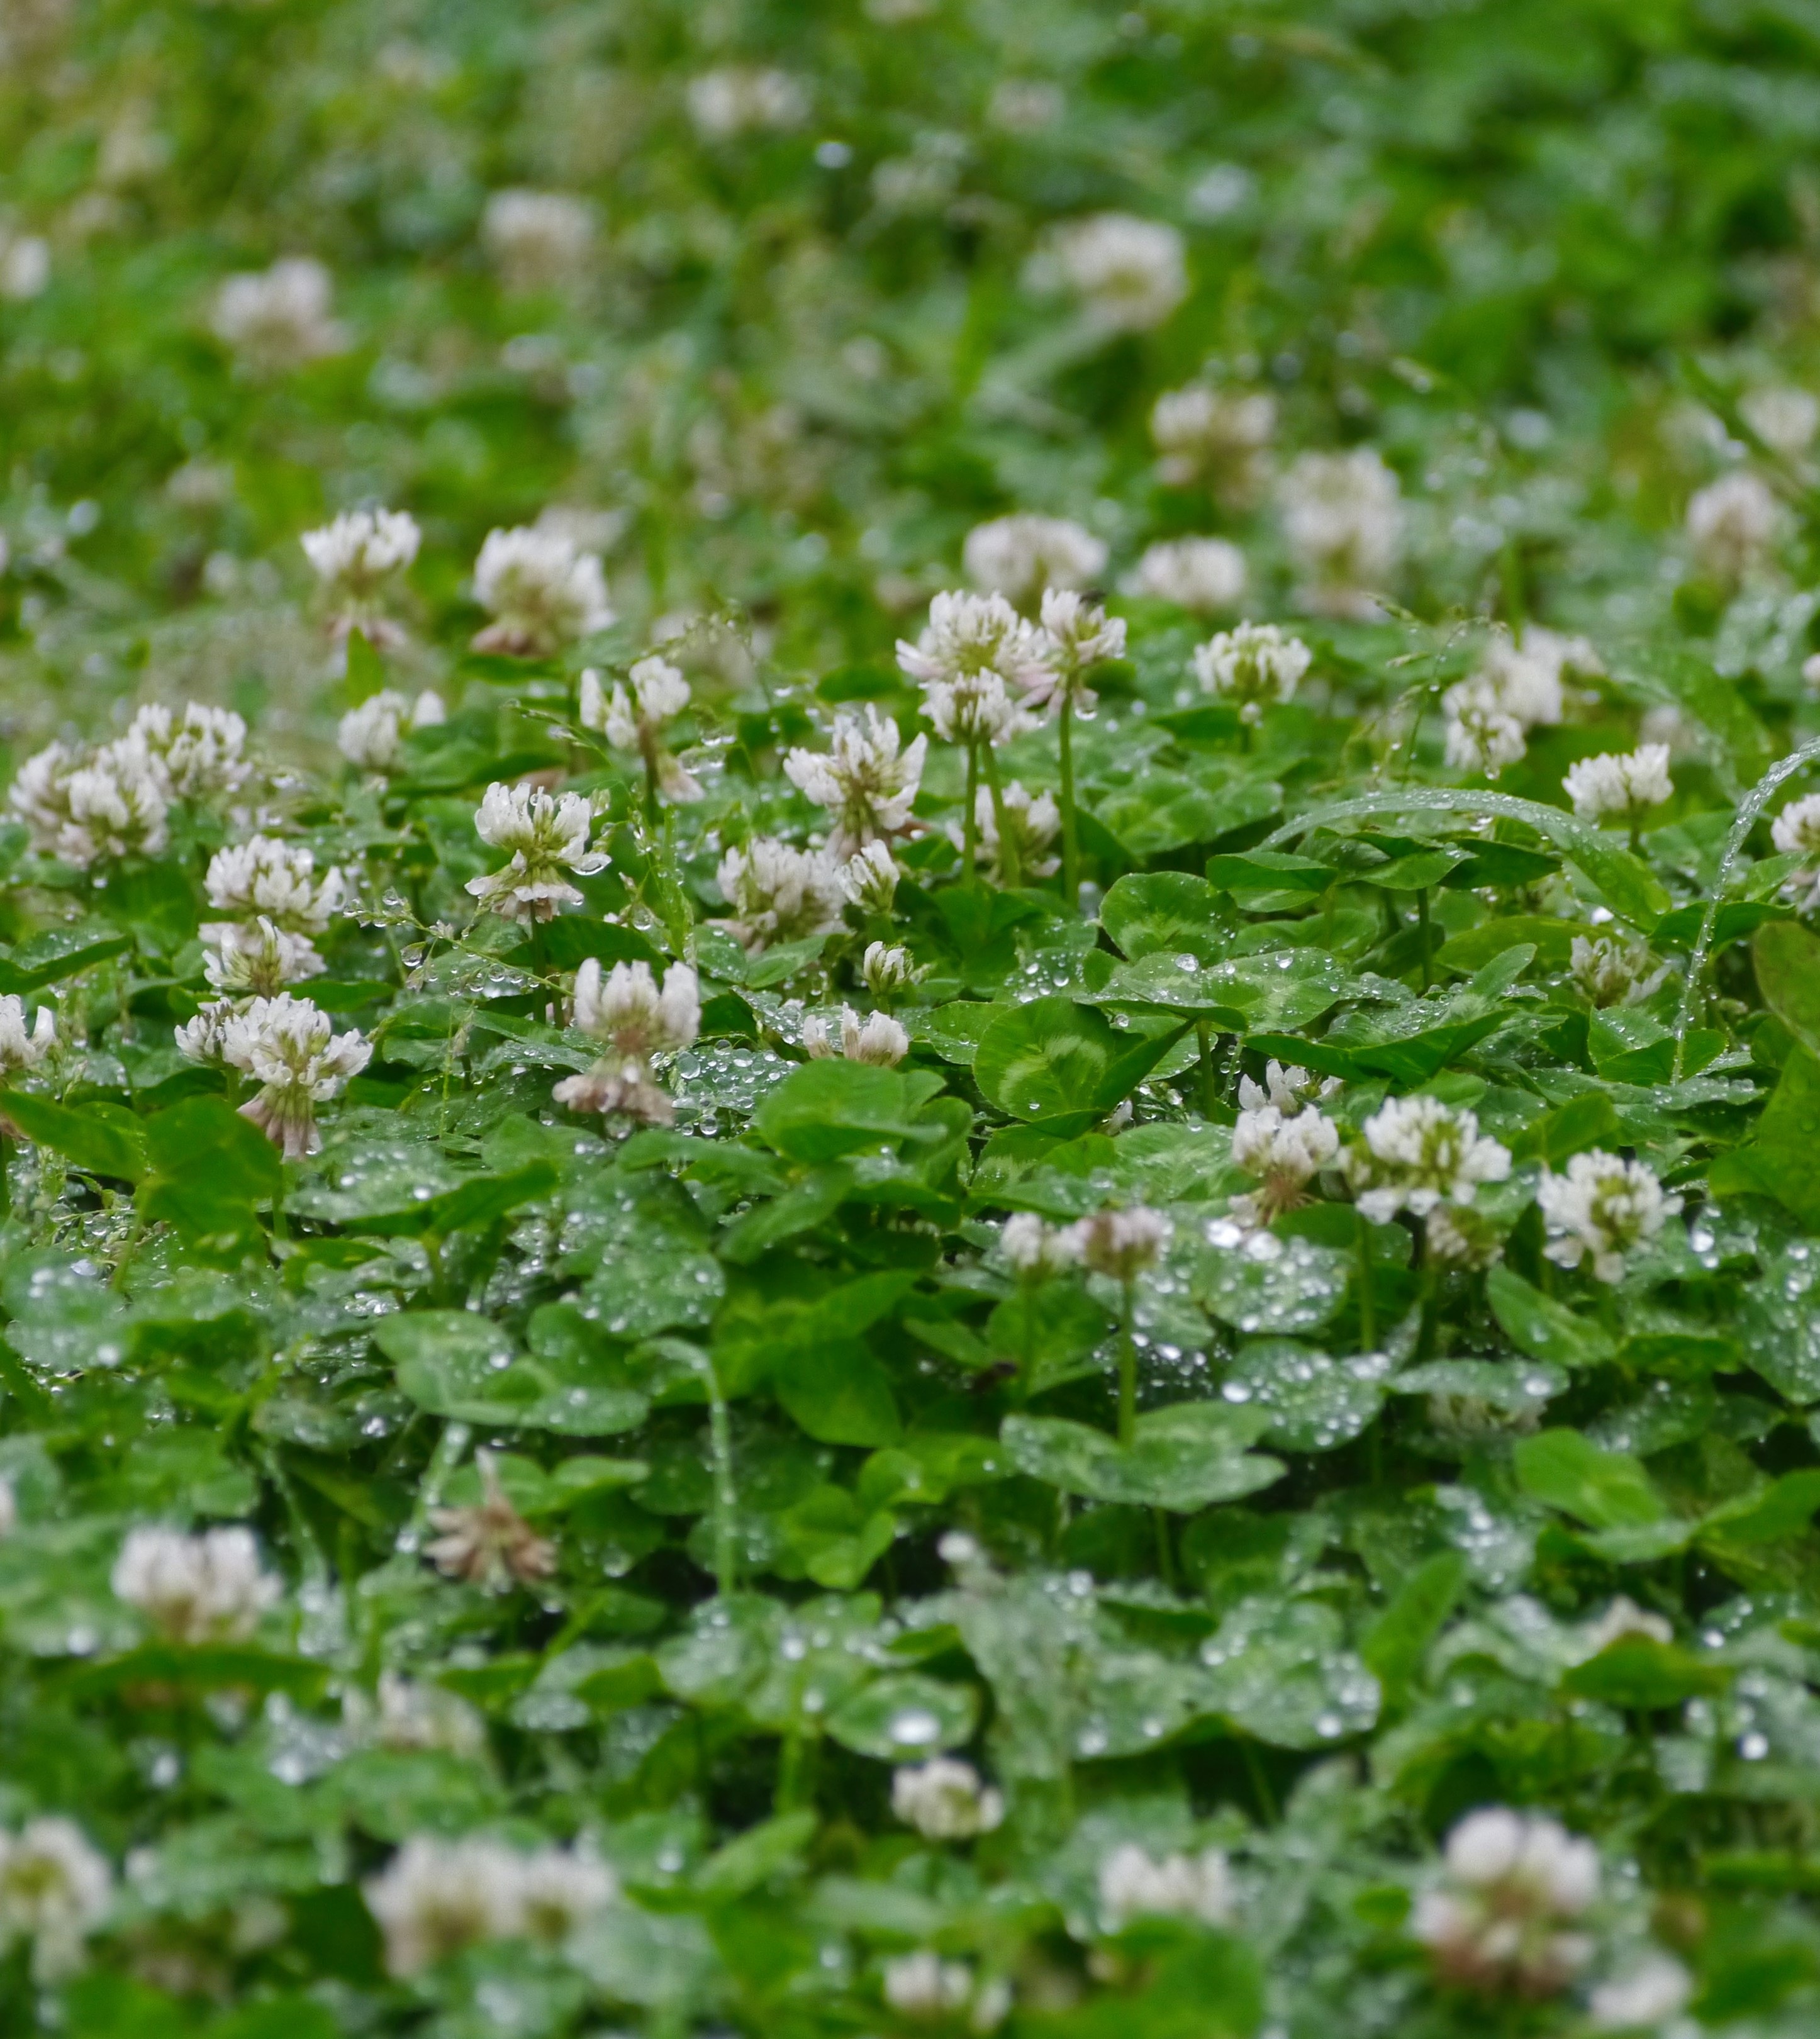
grass, blossom, drop, plant, meadow, rain, flower, green, herb, japan, flora, clover, wildflower, flowers, weed, earth, shrub, shining, drop of water, otsu park, yokosuka, anthriscus, flowering plant, daisy family, wild grass, trefoil, antomasako, cow parsley, astragalus, land plant